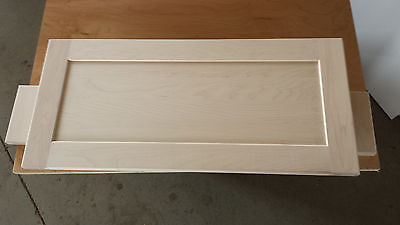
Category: cabinet